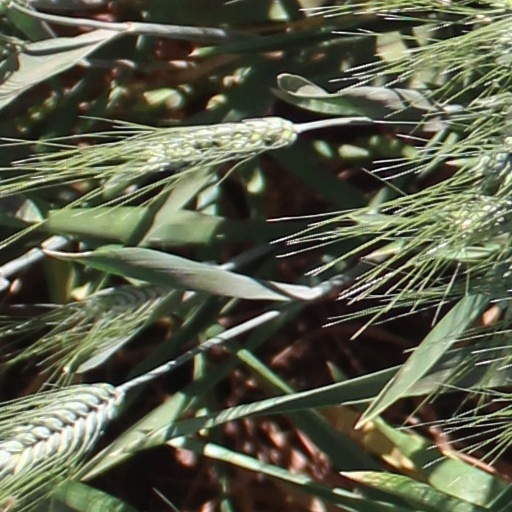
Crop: wheat